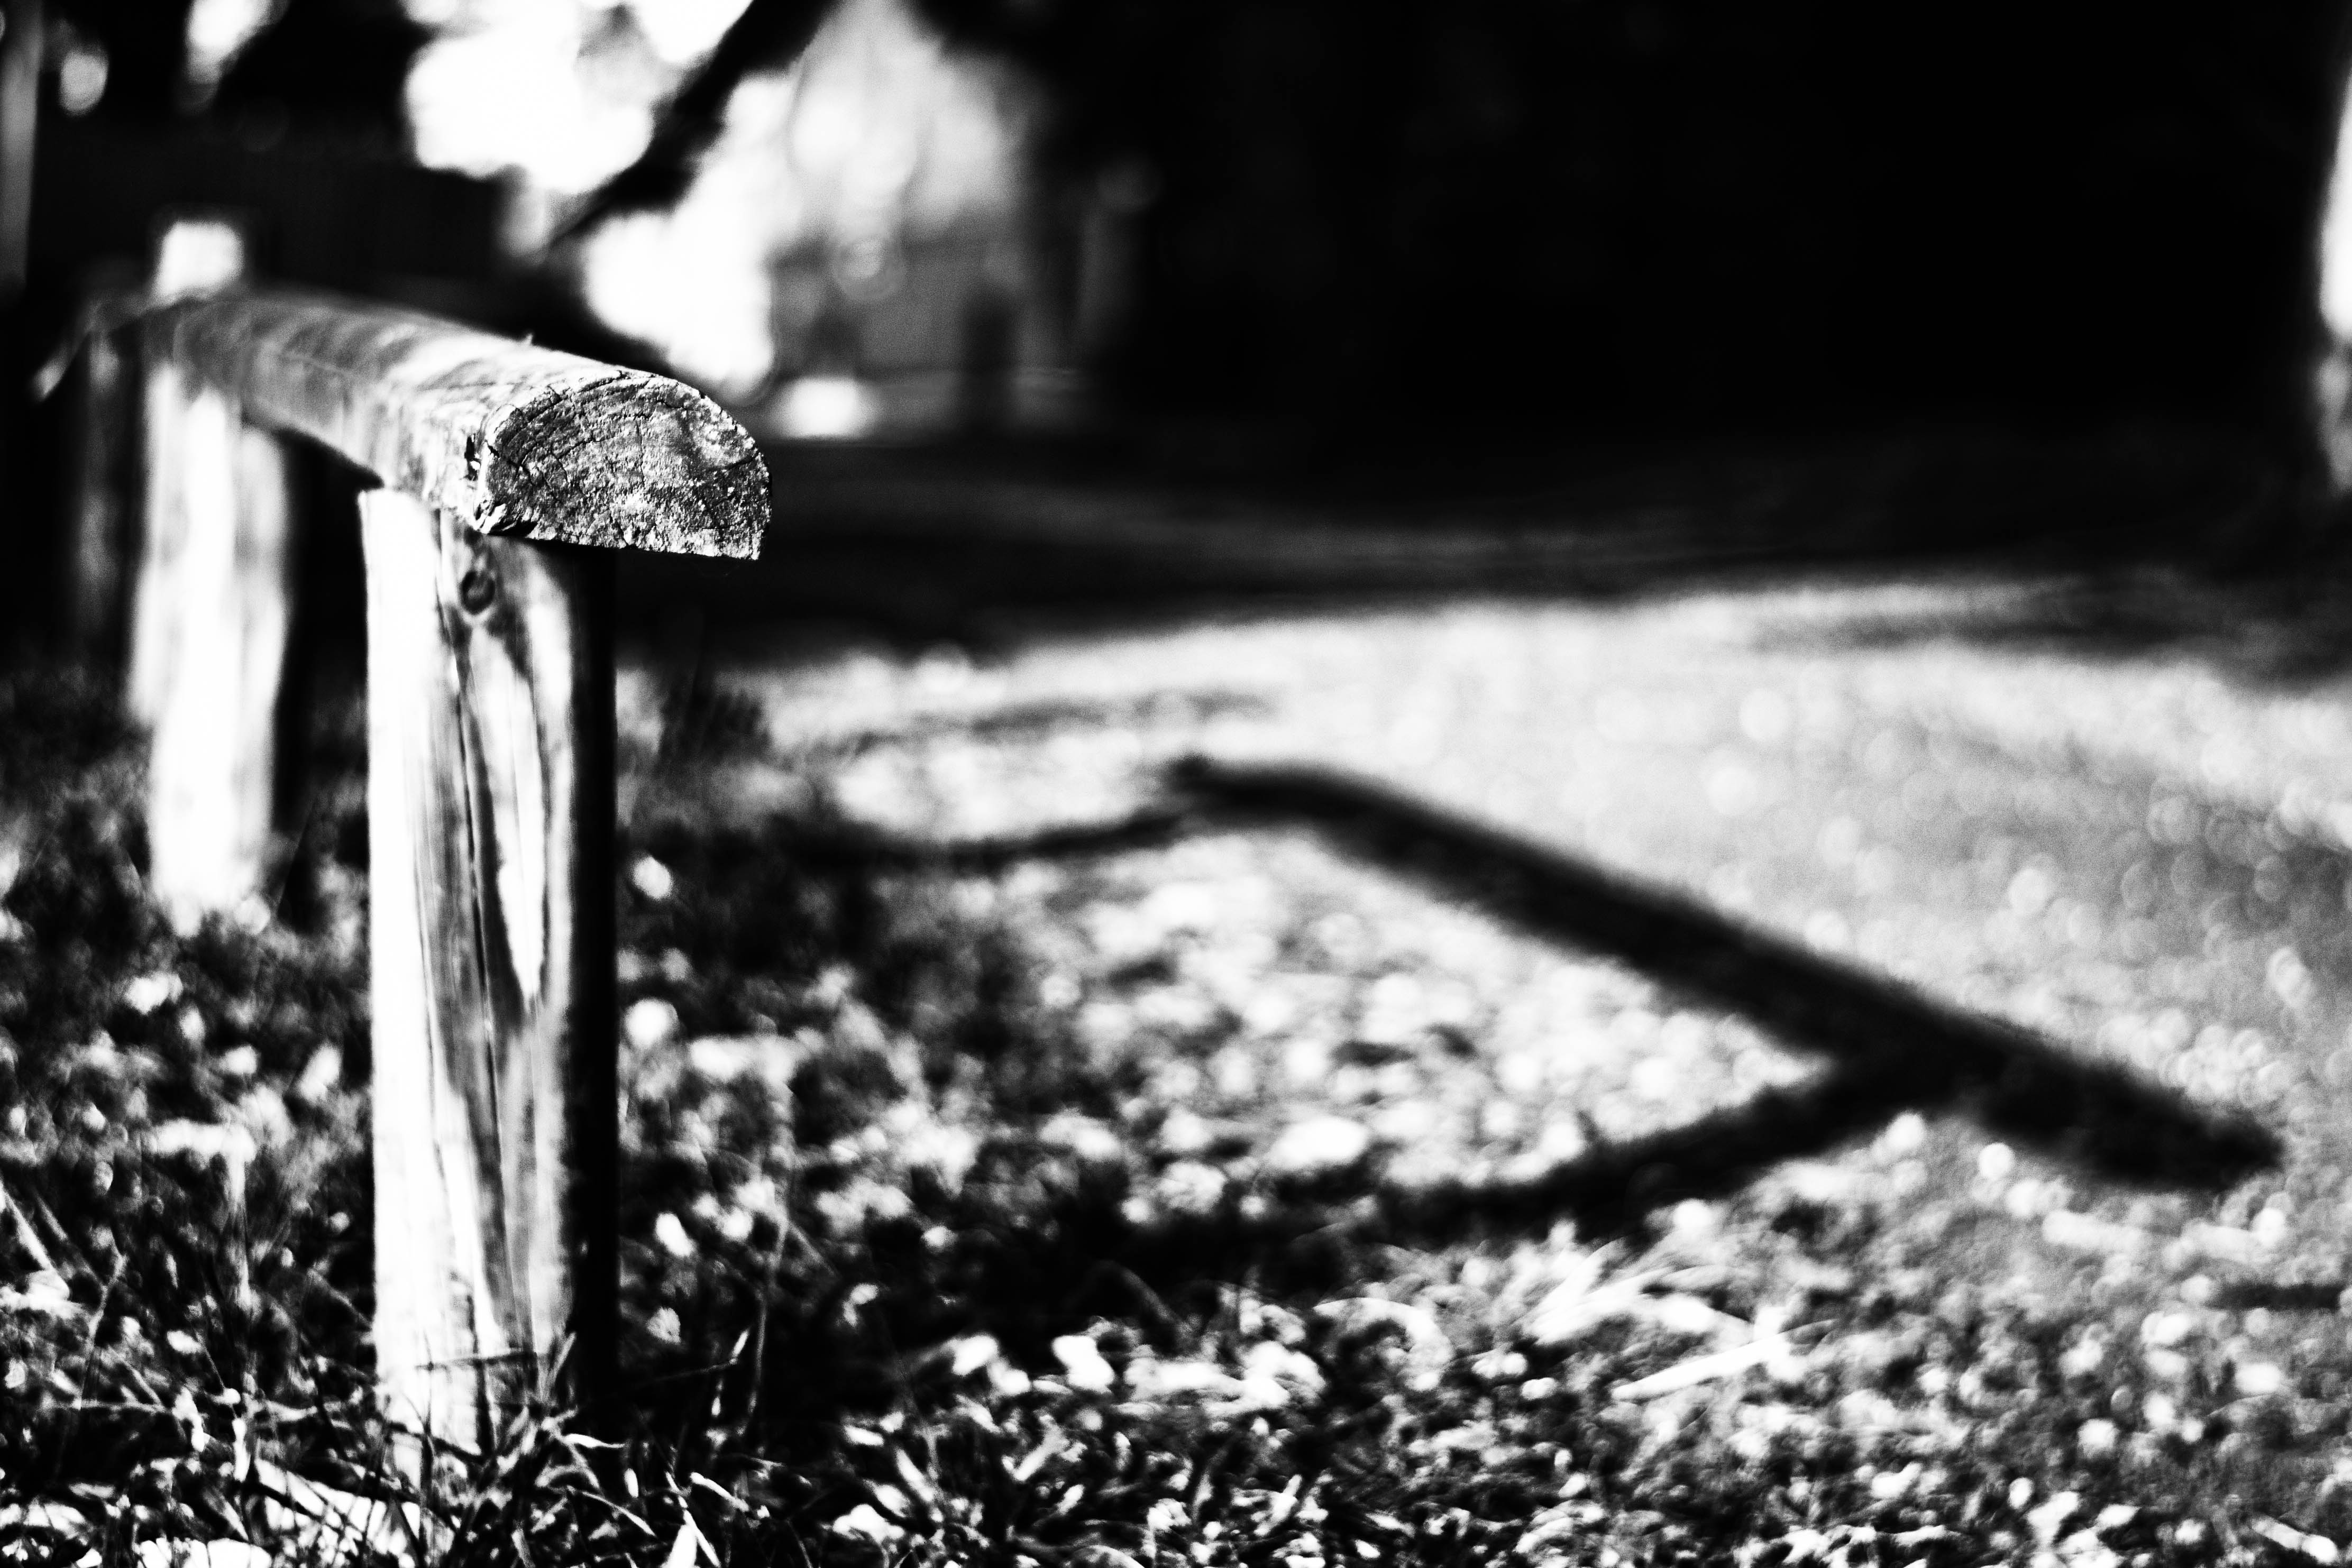
black and white, white, photography, darkness, black, monochrome, photograph, monochrome photography, film noir